Christian Ulmen

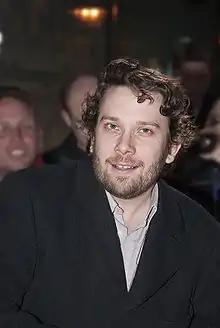
Ulmen in 2008

Christian Ulmen (born 22 September 1975) is a German television presenter, actor, entertainer, voice actor, narrator, filmmaker and businessman.